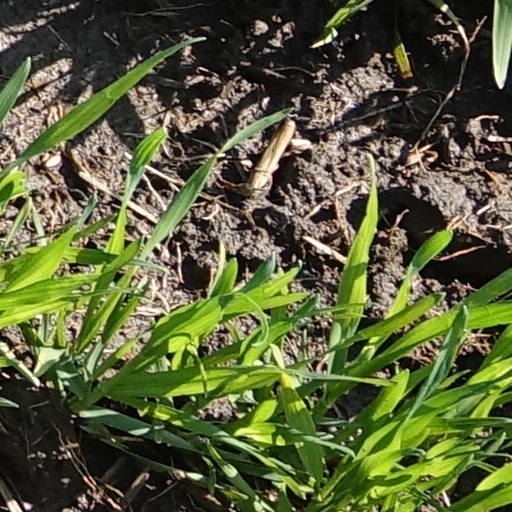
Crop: wheat